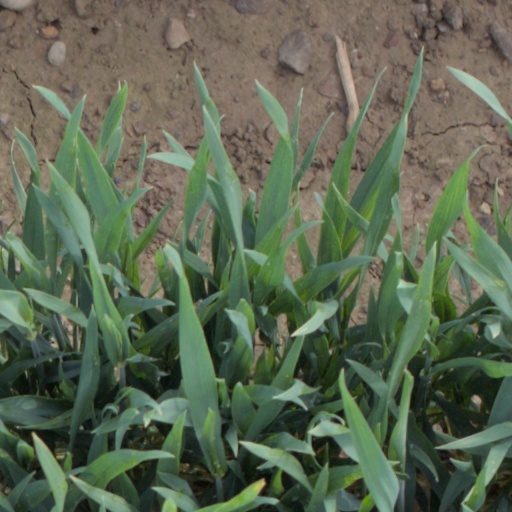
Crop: wheat